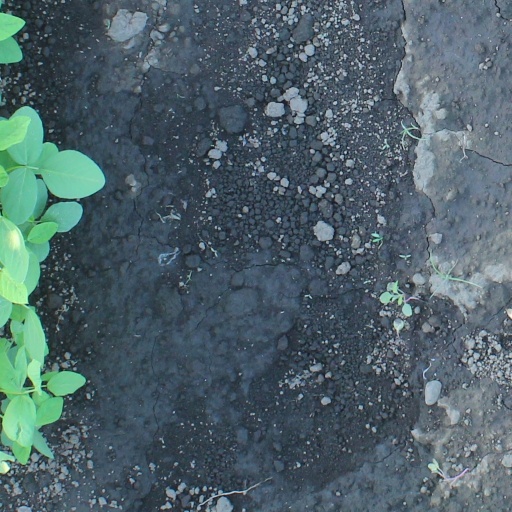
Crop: soybean